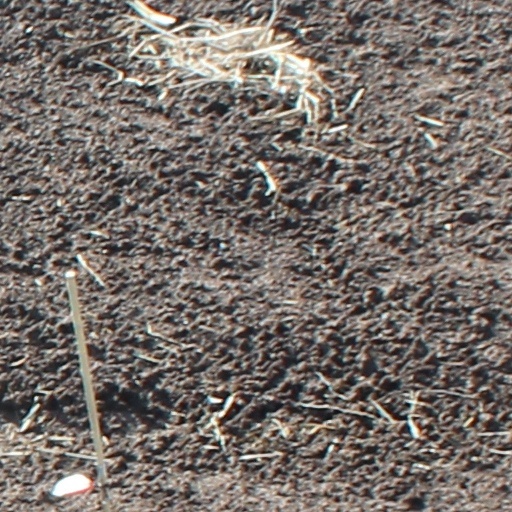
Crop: wheat